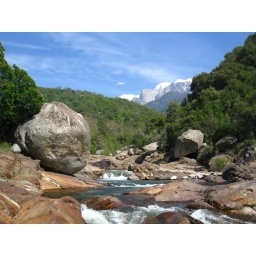
rocks in water